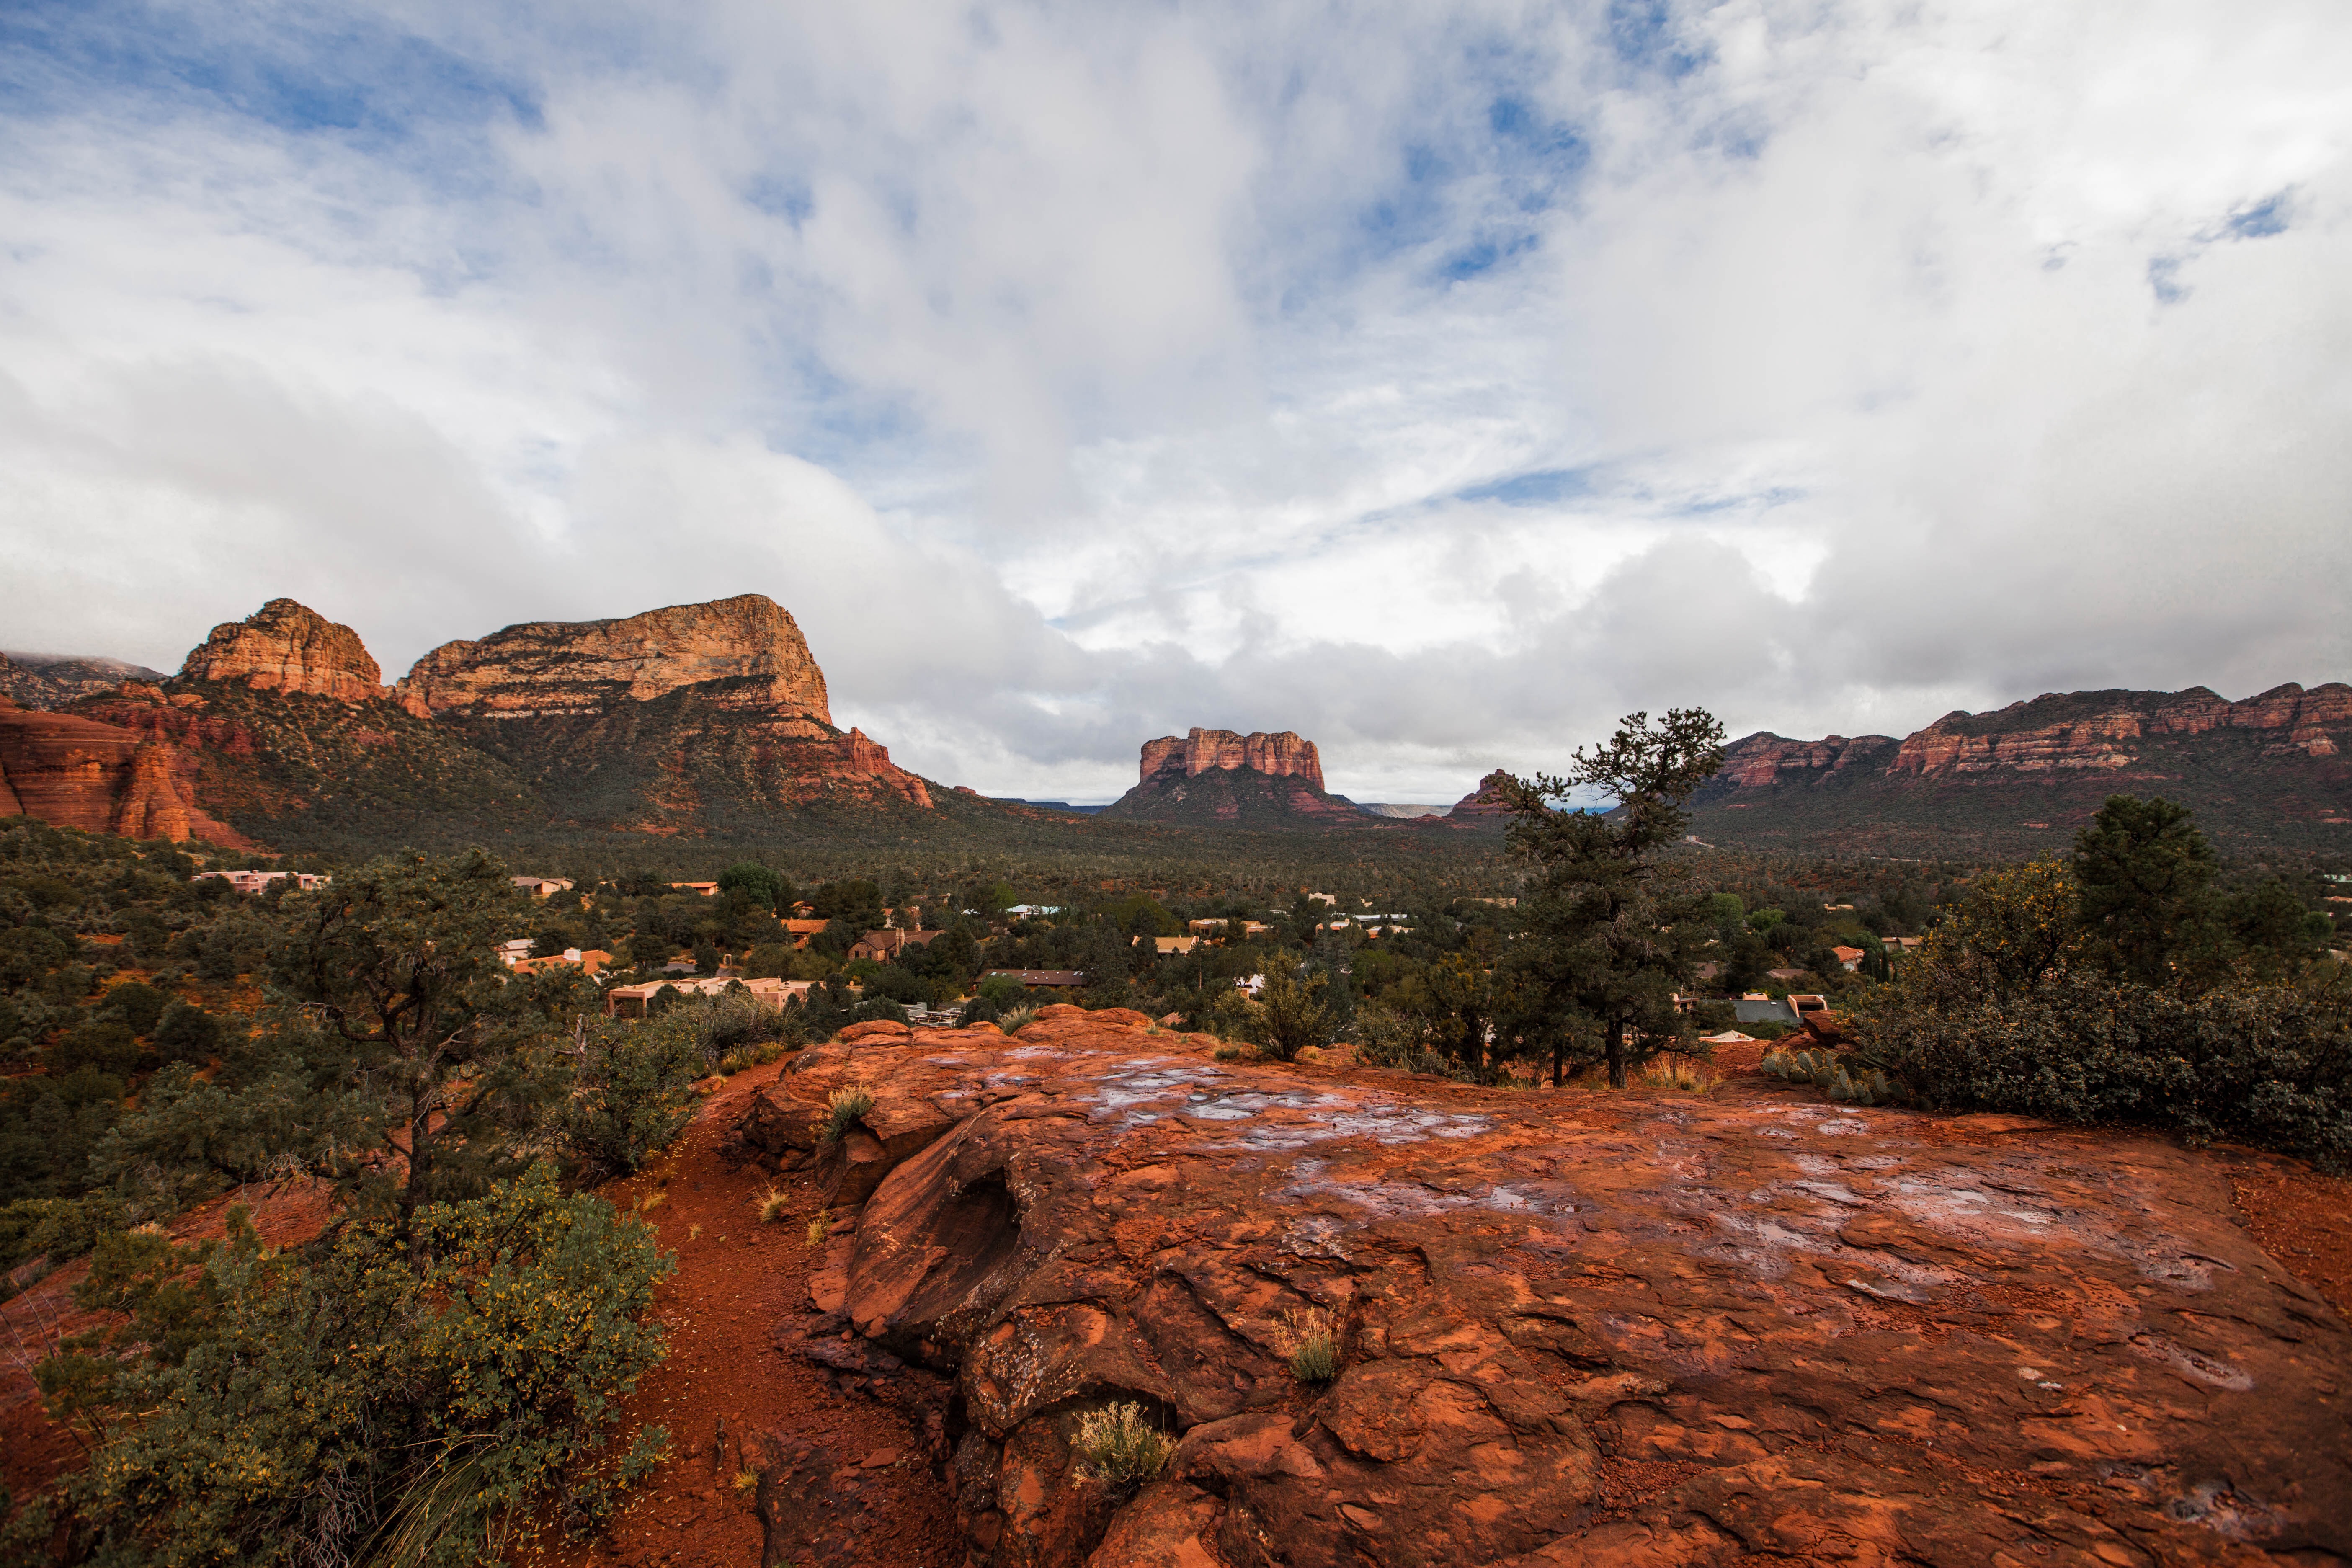
landscape, coast, nature, rock, wilderness, mountain, cloud, hill, cliff, autumn, park, canyon, terrain, national park, geology, plateau, landform, geographical feature, mountainous landforms